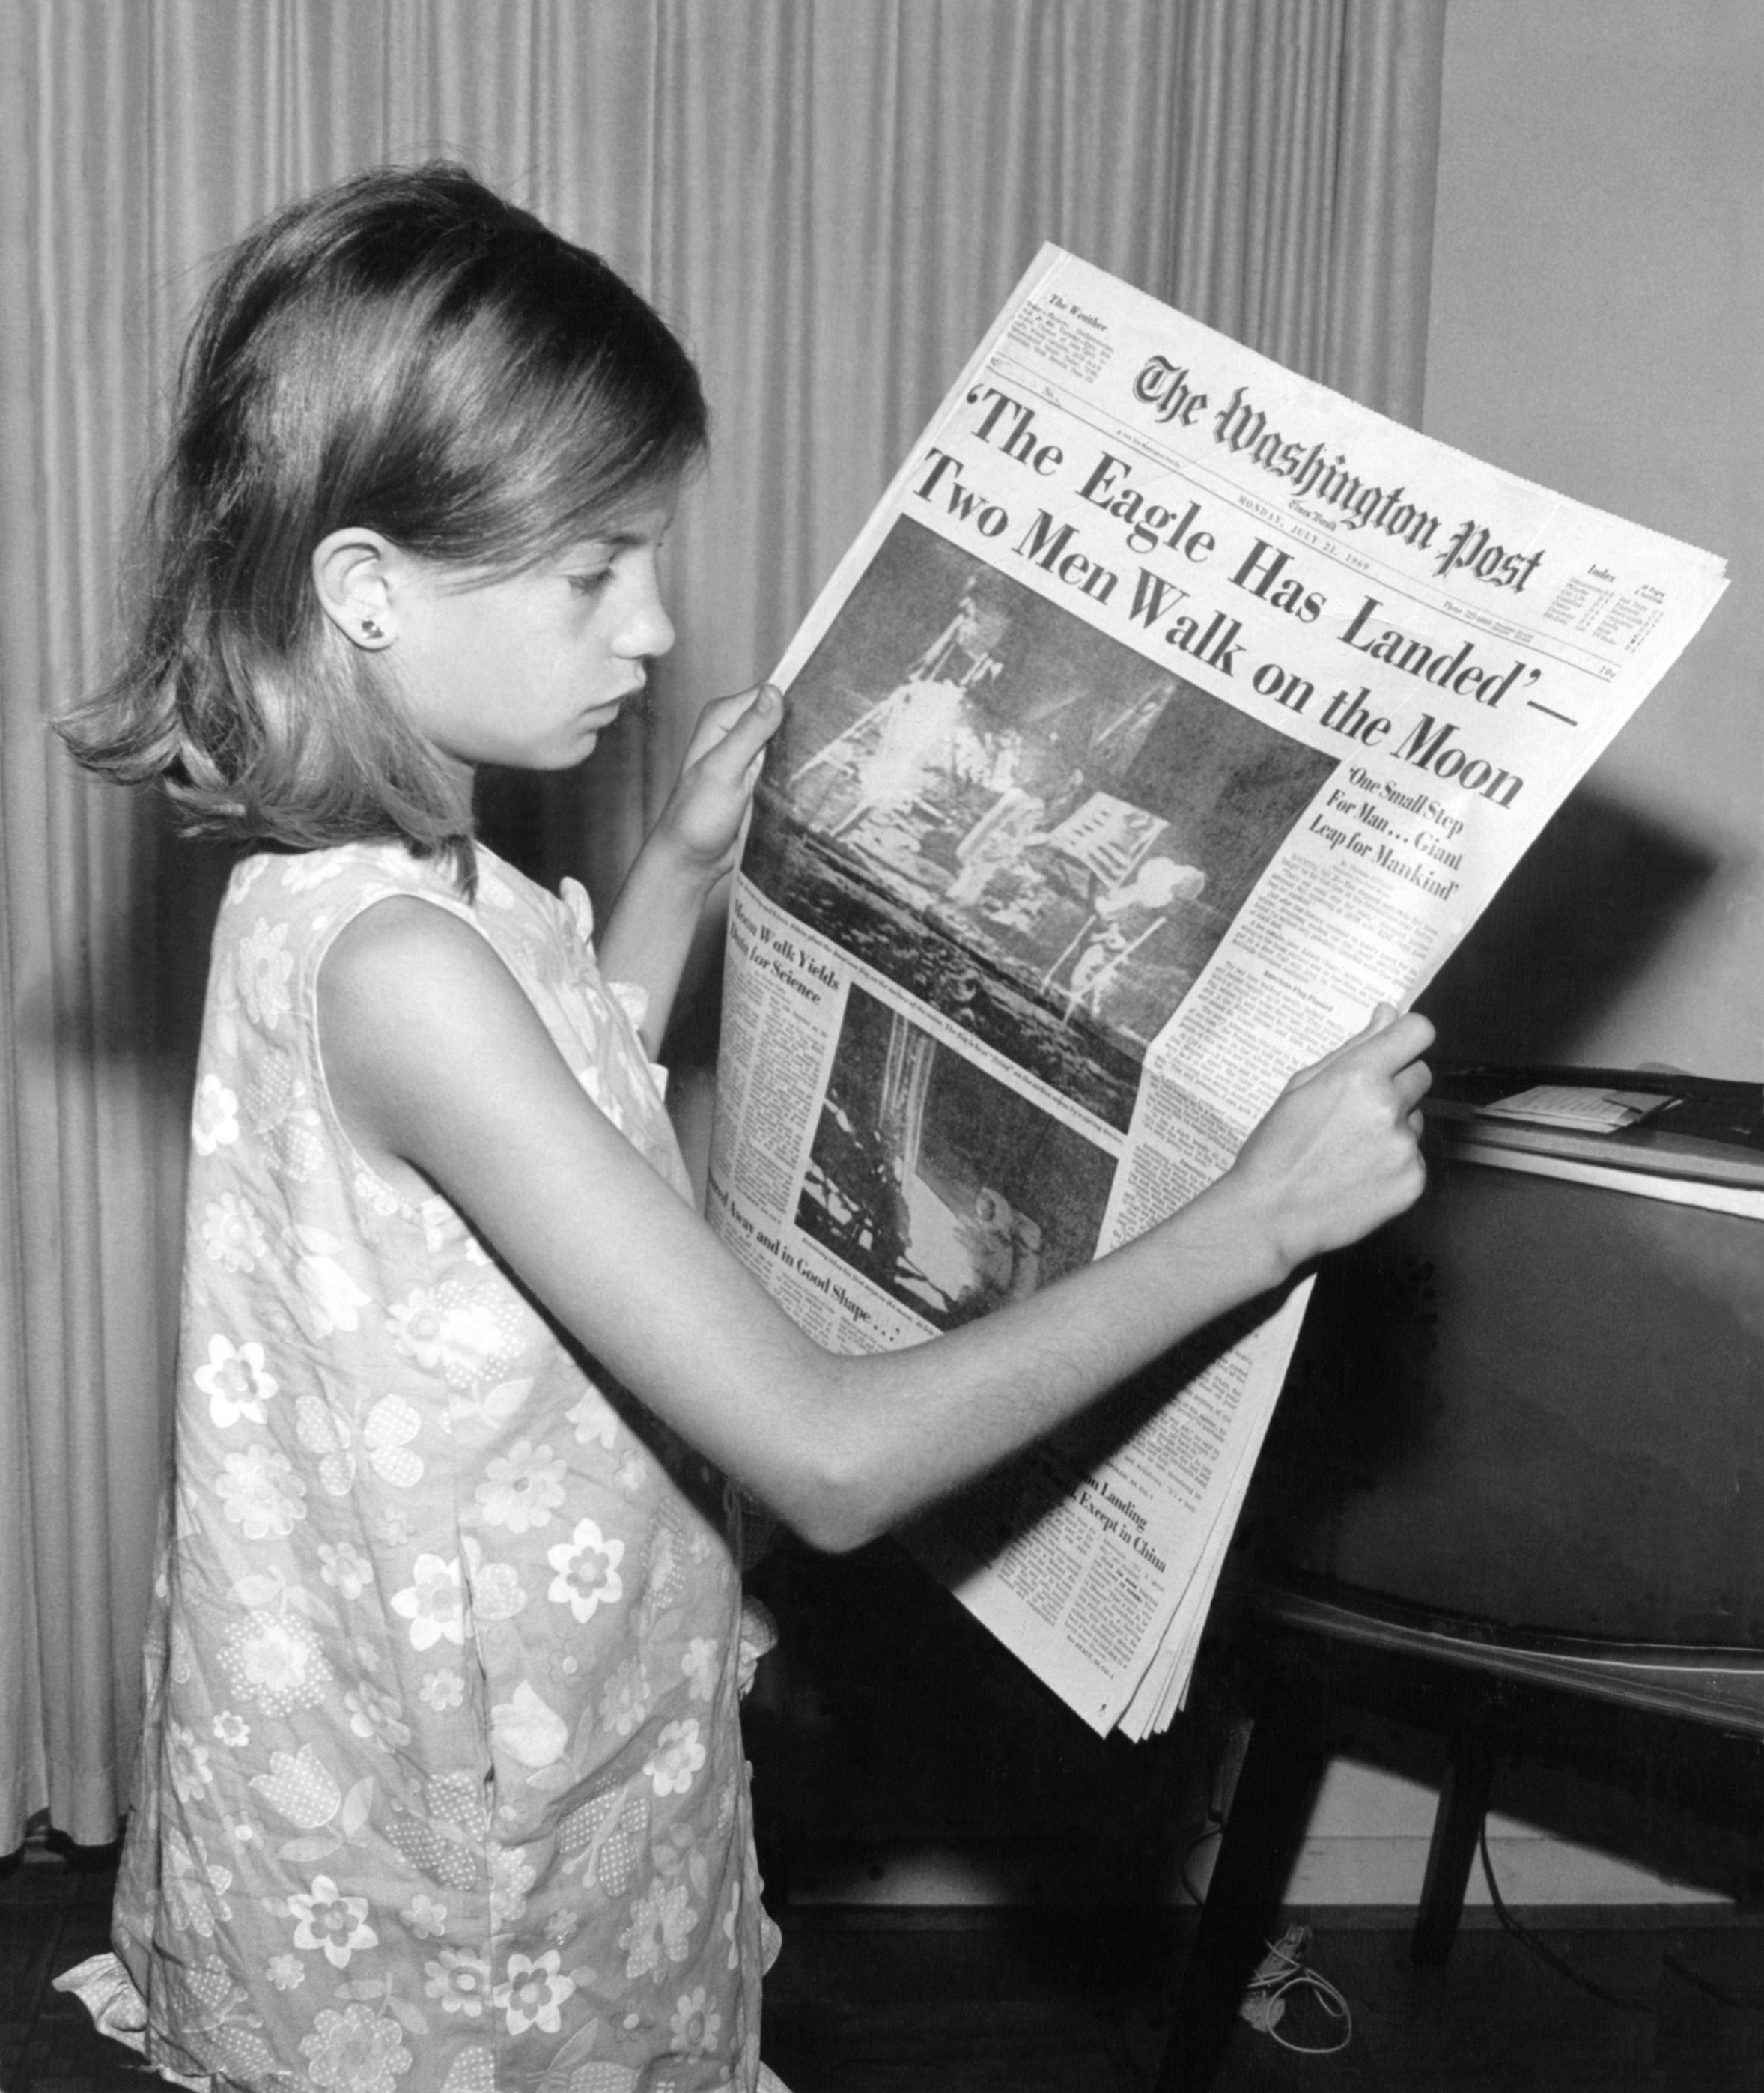
read, black and white, white, photography, newspaper, usa, child, black, monochrome, dress, photograph, news, interaction, monochrome photography, moon landing, 21 july 1969, washington post